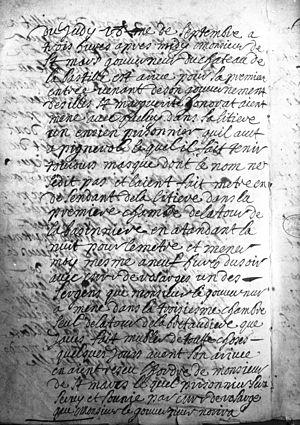
Acte d'écrou de l'Homme au masque de fer. Extrait du registre des entrées et sorties de la Bastille en date du 18 septembre 1698.
L’homme au masque de fer est l'un des prisonniers les plus fameux de l'histoire française. Le mystère entourant son existence, ainsi que les différents films et romans dont il a fait l'objet, n'ont cessé d'alimenter les imaginations.
La Bastille également appelée Bastille Saint-Antoine fut achevée en 1383. Le chef de la Bastille en était le gouverneur, appelé anciennement capitaine.
Le Secret du Masque de fer est un essai historique de Marcel Pagnol, qui identifie le fameux prisonnier au masque de fer comme étant le frère jumeau de Louis XIV, né après lui, et emprisonné à vie en 1669. L’essai fut d’abord publié en 1965 sous le titre Le Masque de fer, puis complété en 1973, notamment par des recherches sur James de La Cloche, identifié au frère jumeau de Louis XIV portant ce nom dans sa jeunesse.